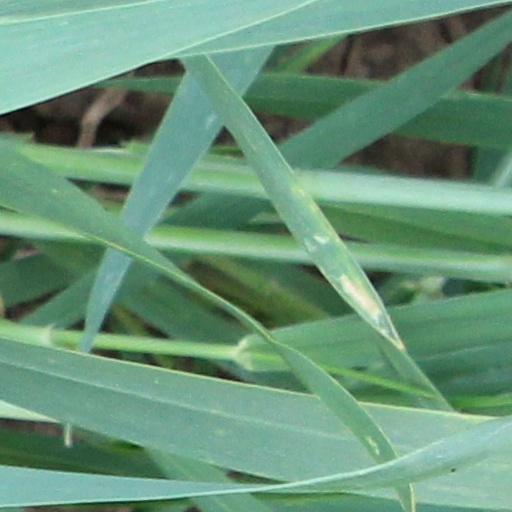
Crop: wheat